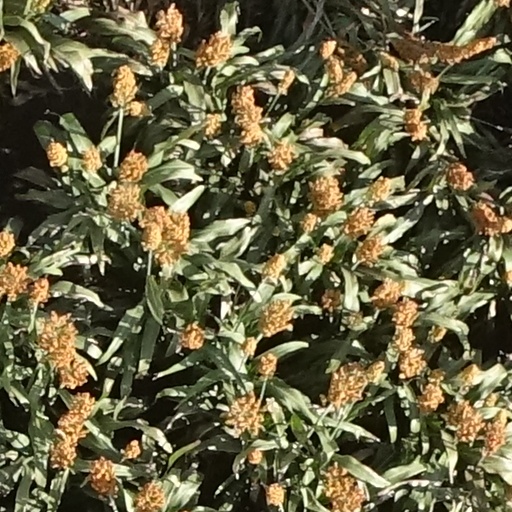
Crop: sorghum